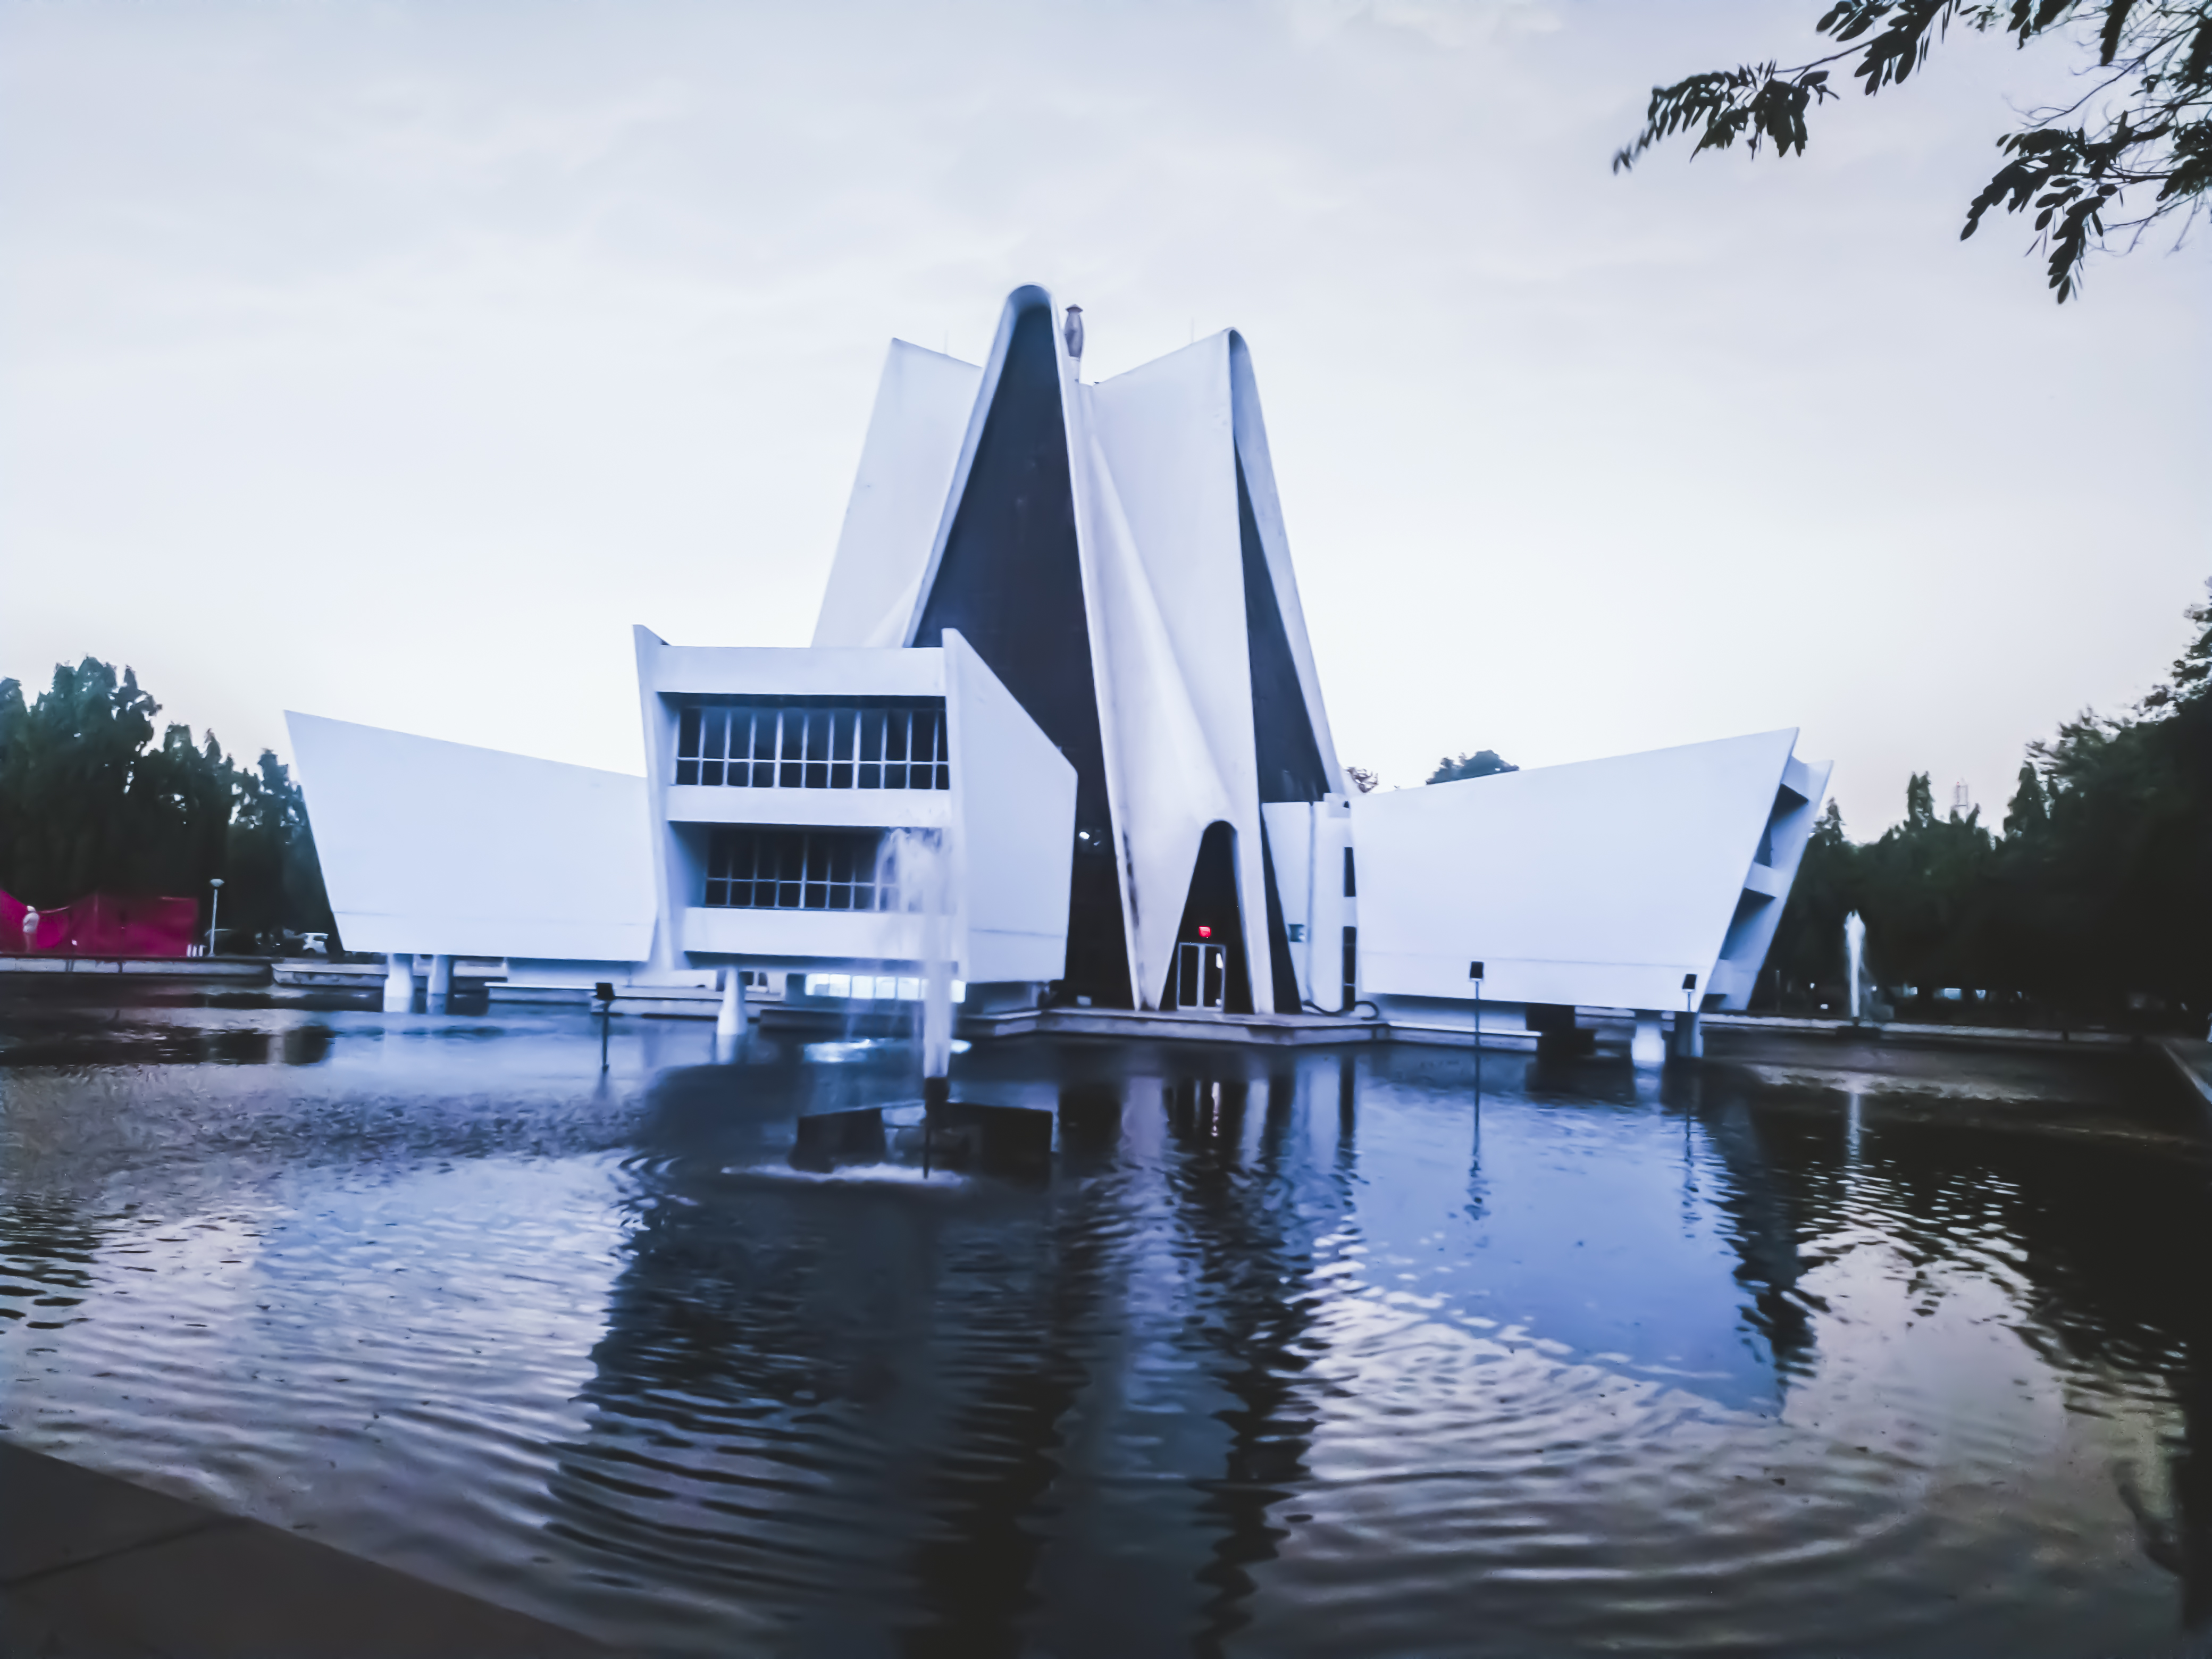
architecture, water, reflecting pool, reflection, waterway, house, building, tourist attraction, leisure, vacation, water feature